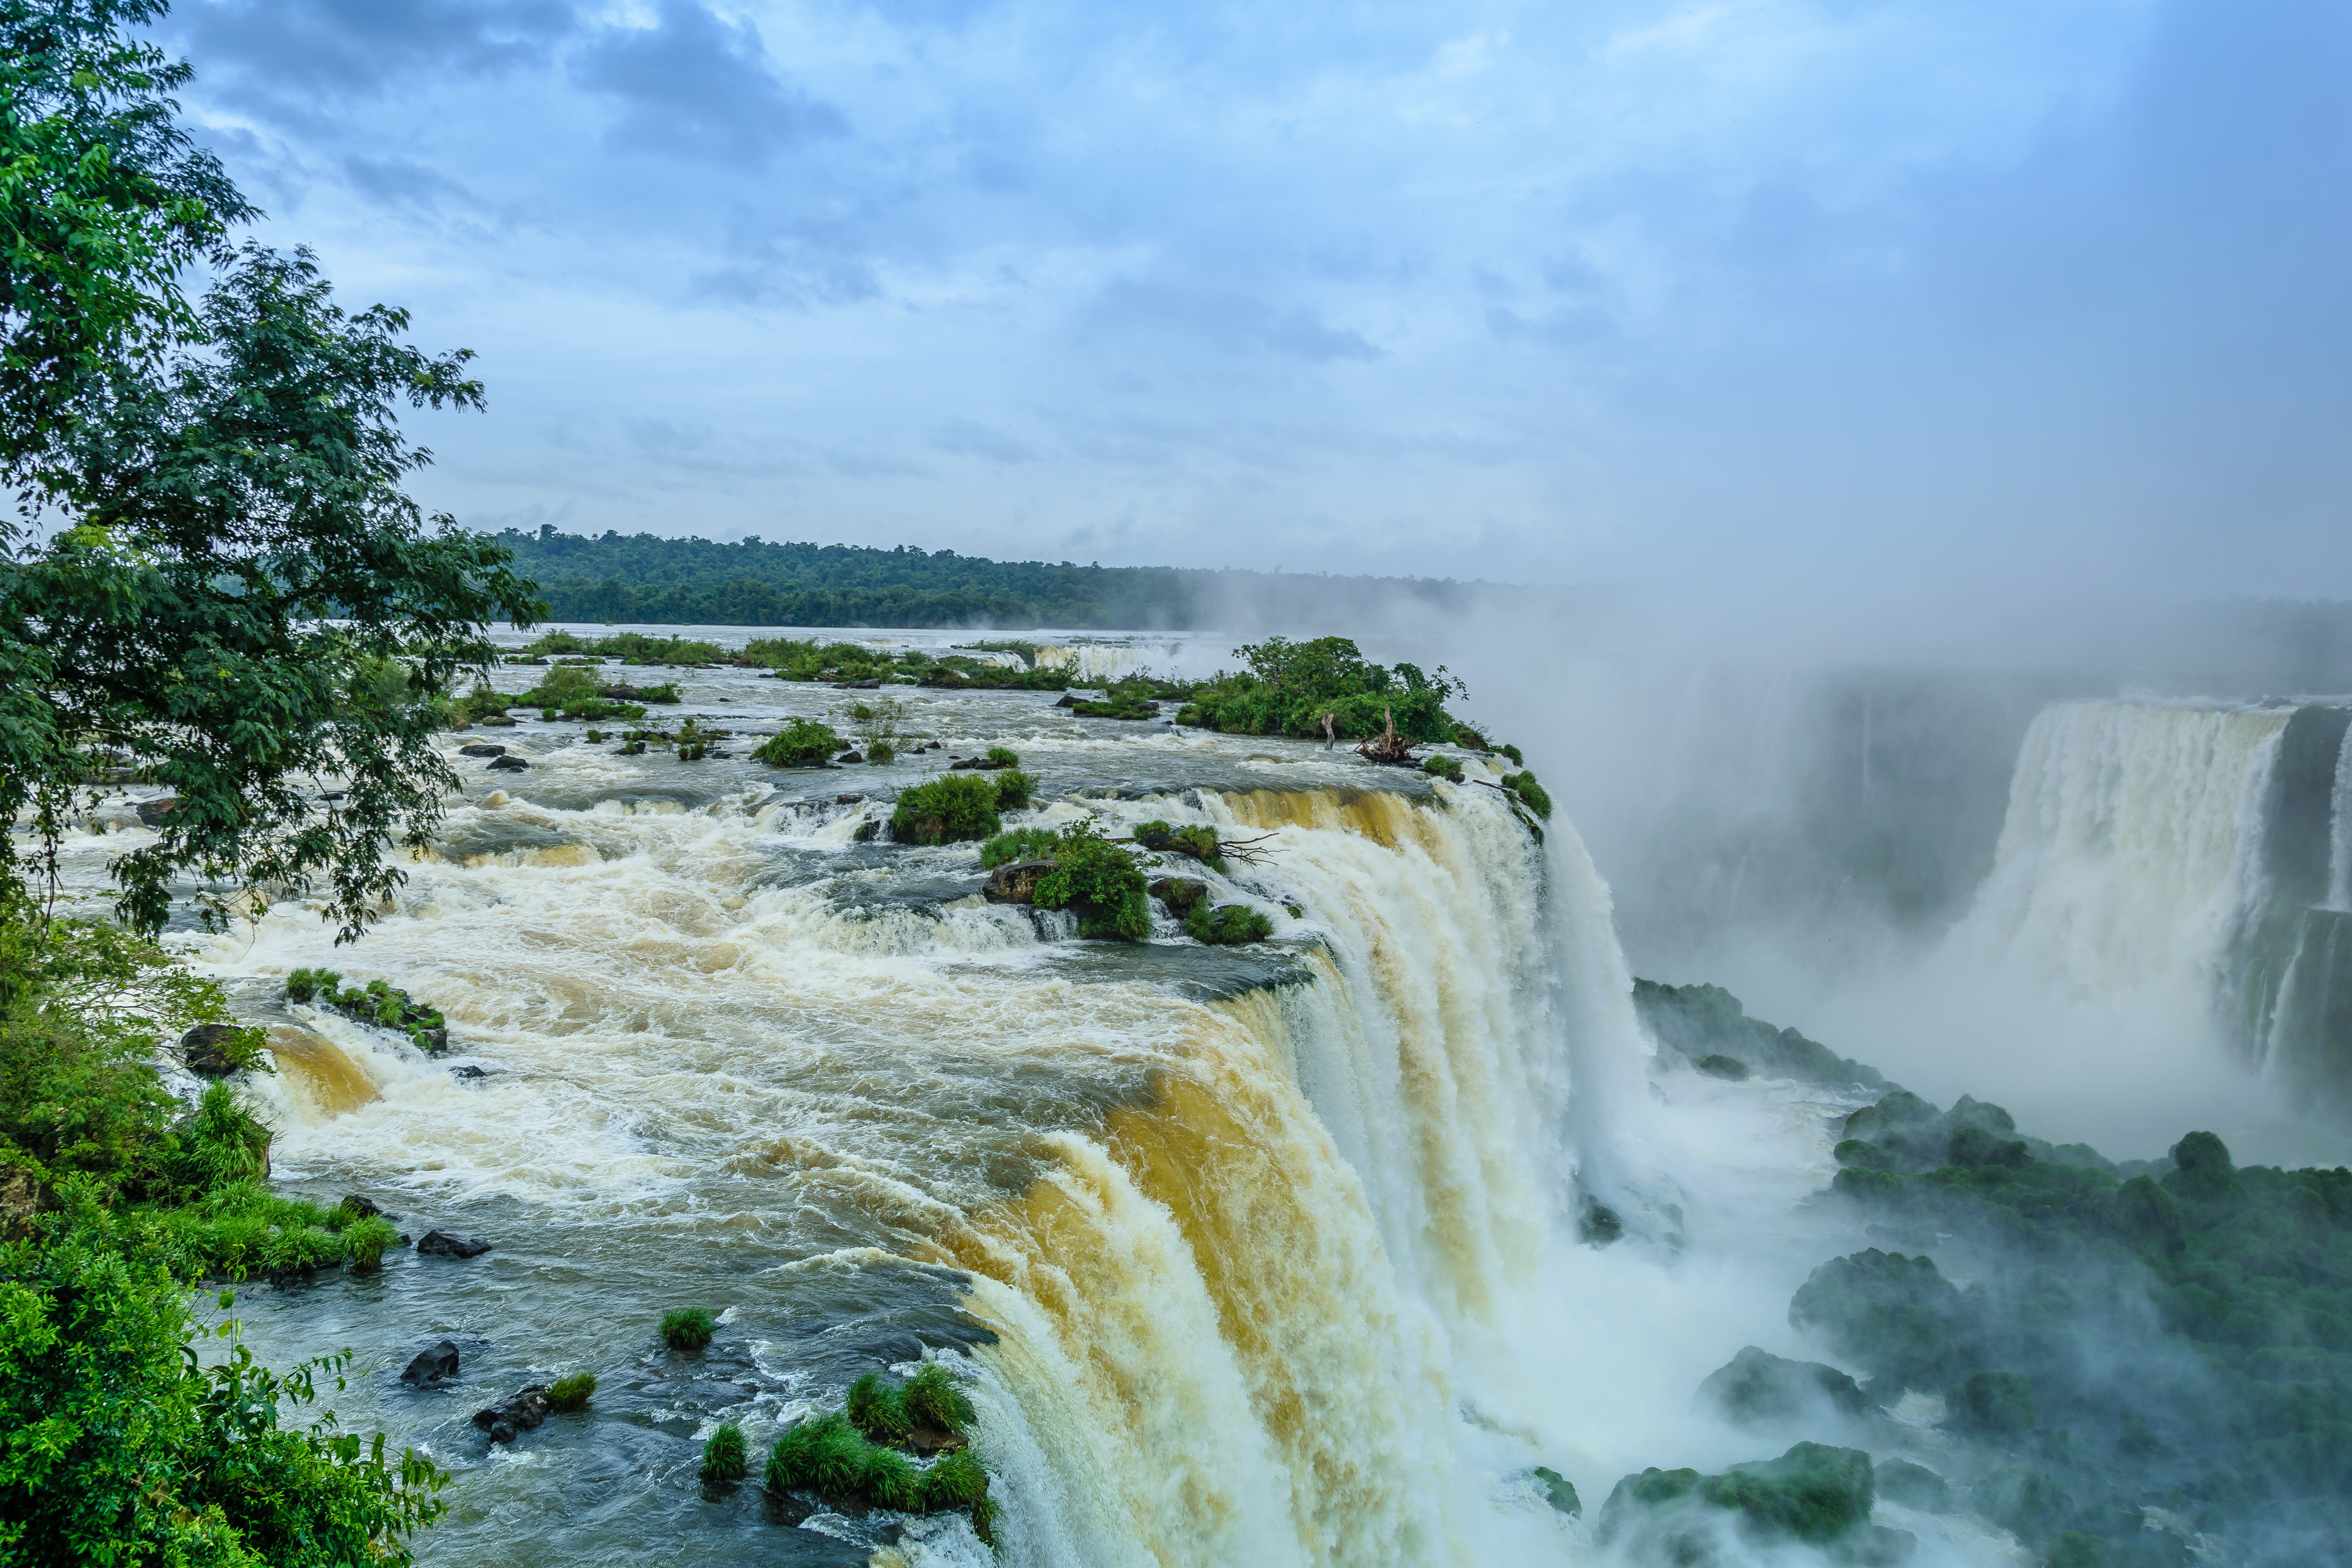
landscape, sea, coast, water, nature, waterfall, wave, river, cliff, rapid, terrain, body of water, waterfalls, brazil, waters, water feature, tropical waterfall, iquazu, atmospheric phenomenon, wind wave